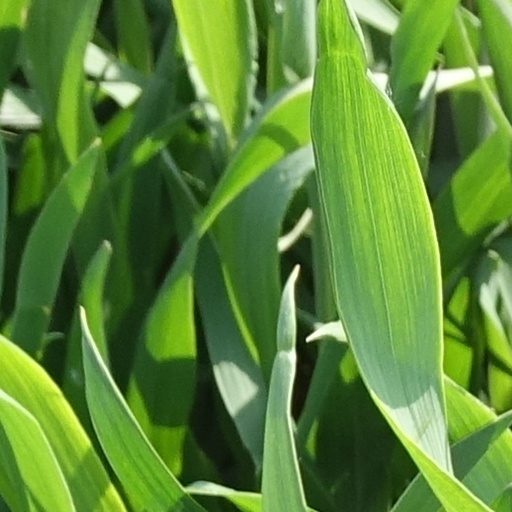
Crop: wheat